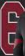
Number: 6